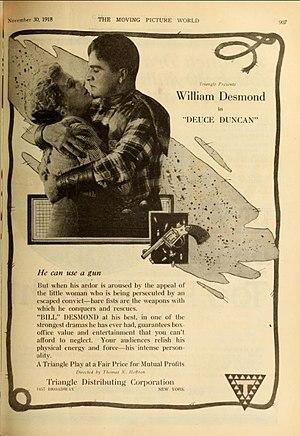
Deuce Duncan est un film américain réalisé par Thomas N. Heffron, sorti en 1918.